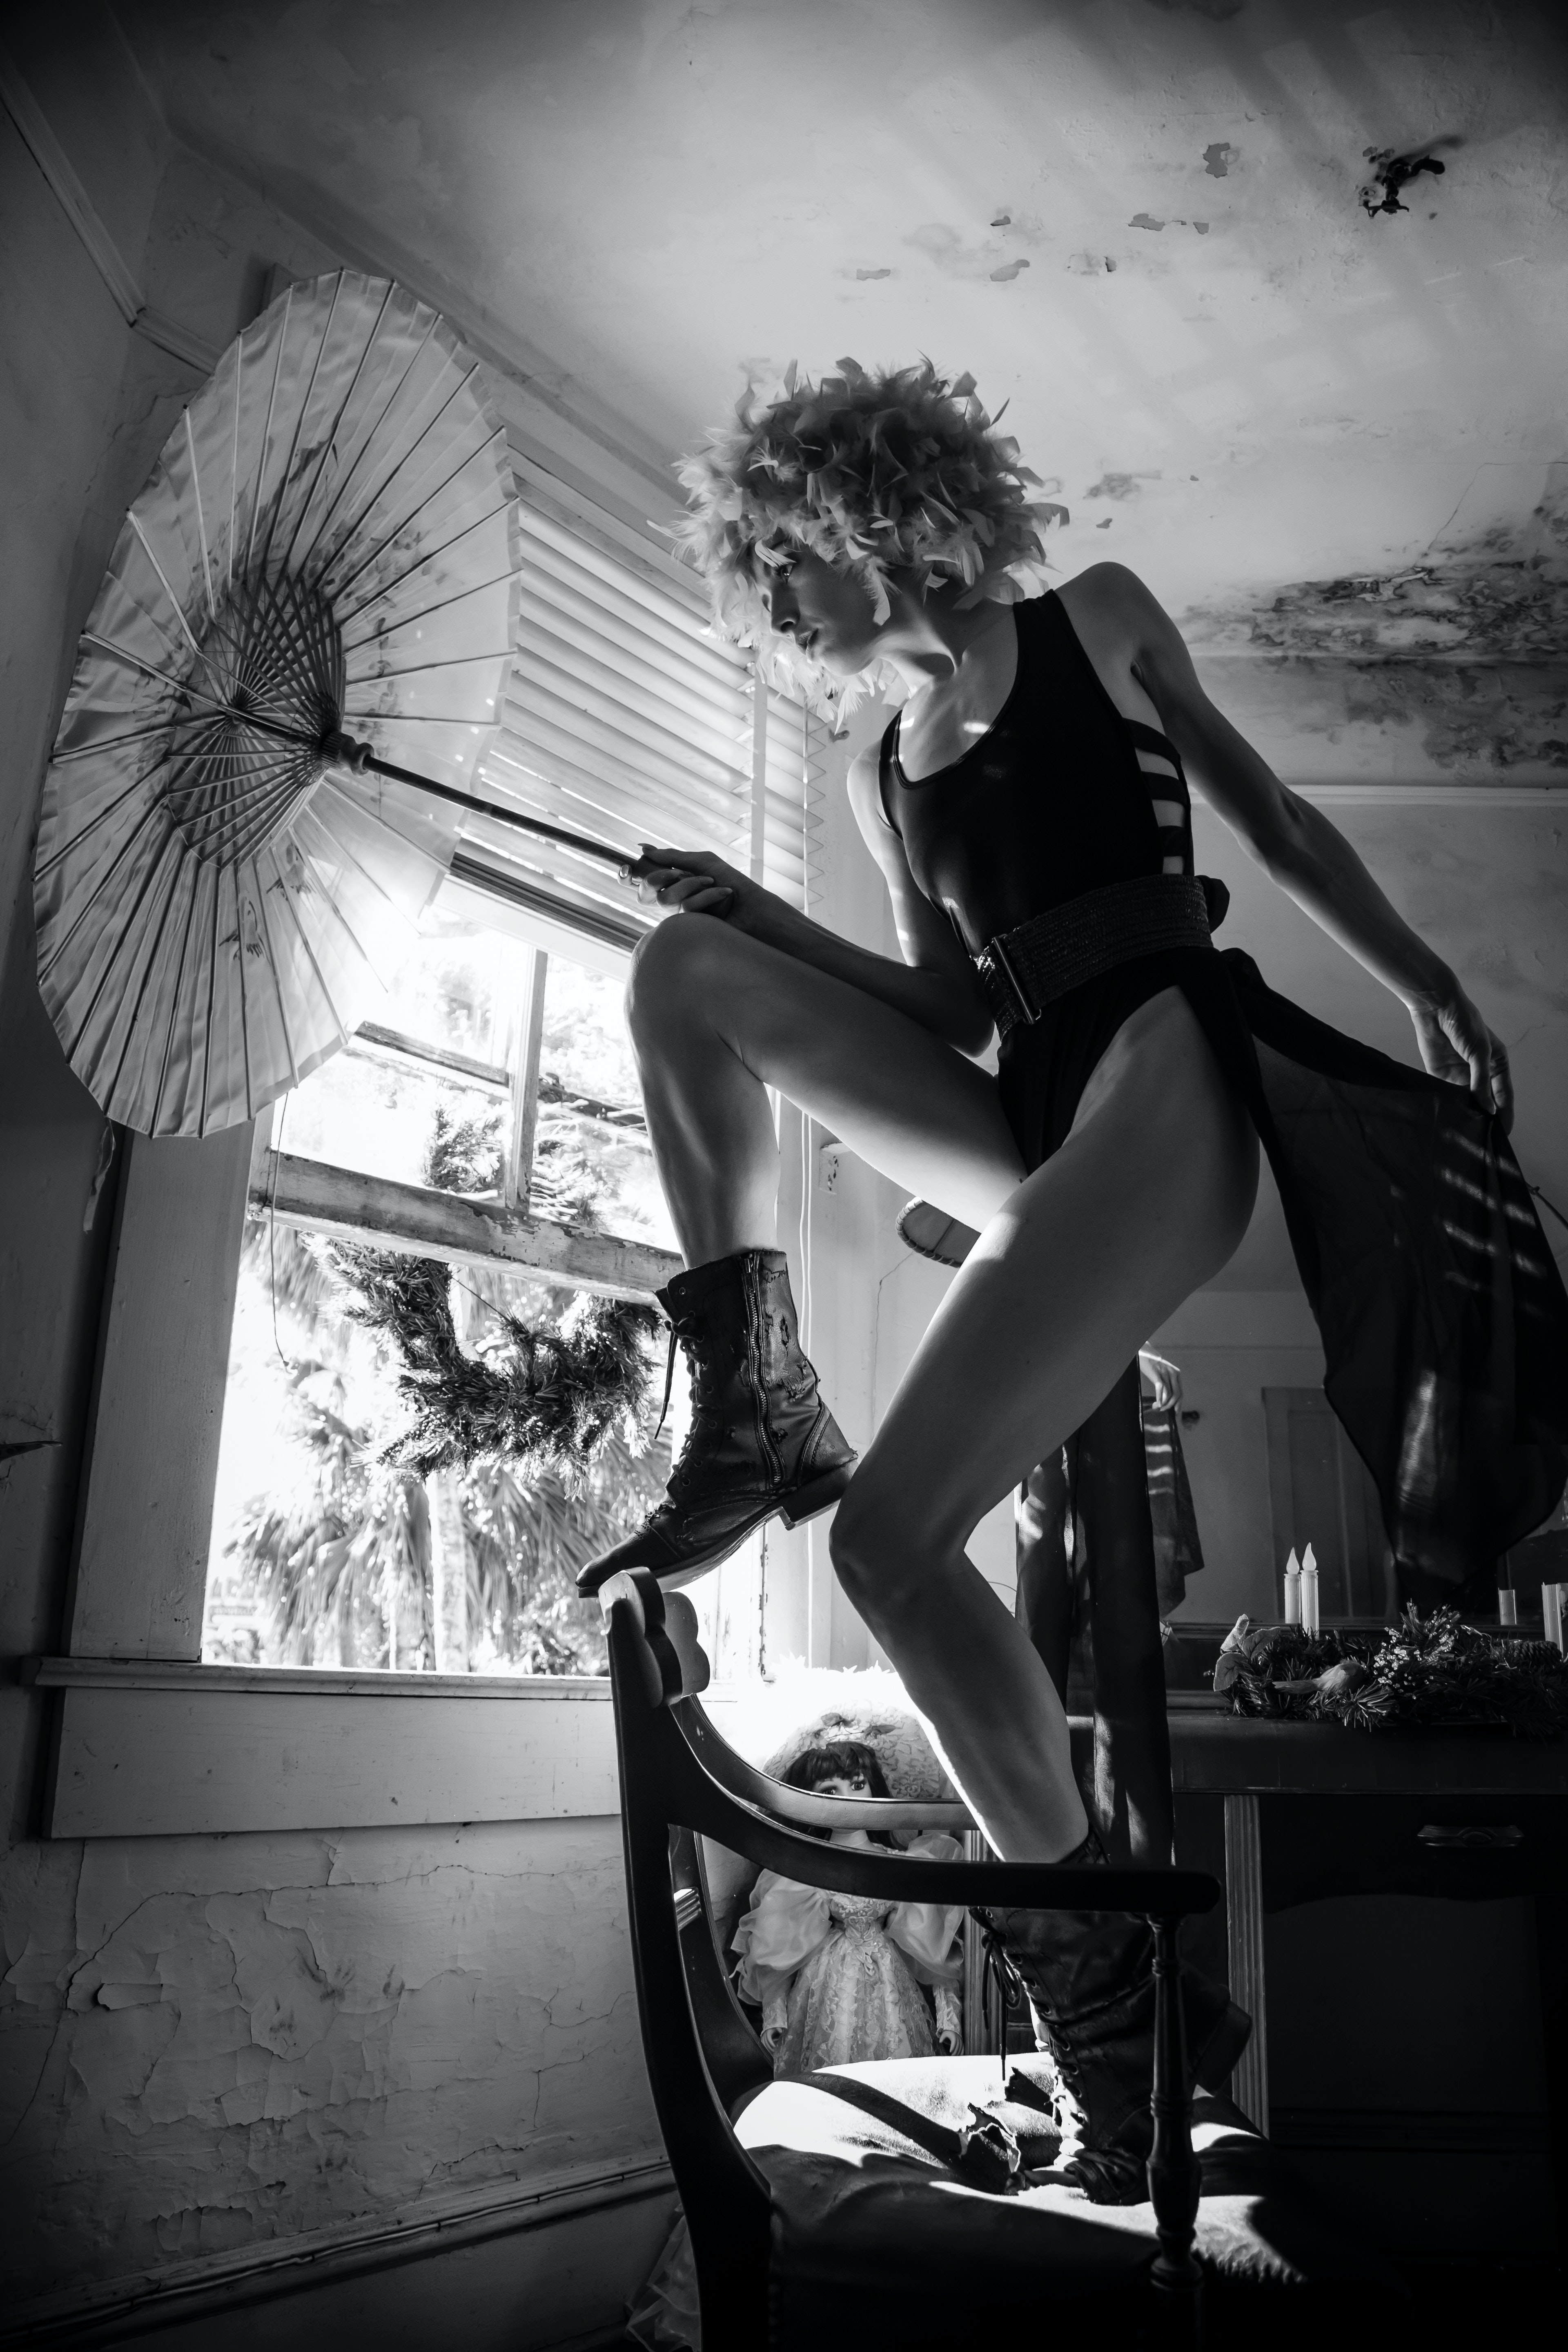
woman, flash photography, standing, black and white, thigh, style, cloud, black hair, Tints and shades, art model, art, monochrome, human leg, darkness, knee, monochrome photography, sandal, sitting, shadow, room, stock photography, painting, cg artwork, brassiere, photo shoot, high heels, lingerie, fashion accessory, still life photography, graphic design, night